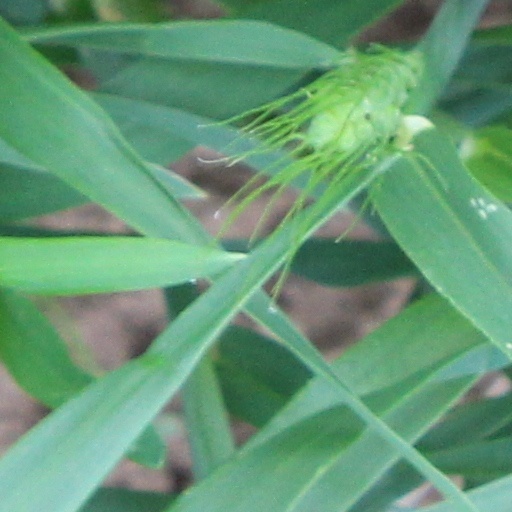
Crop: wheat